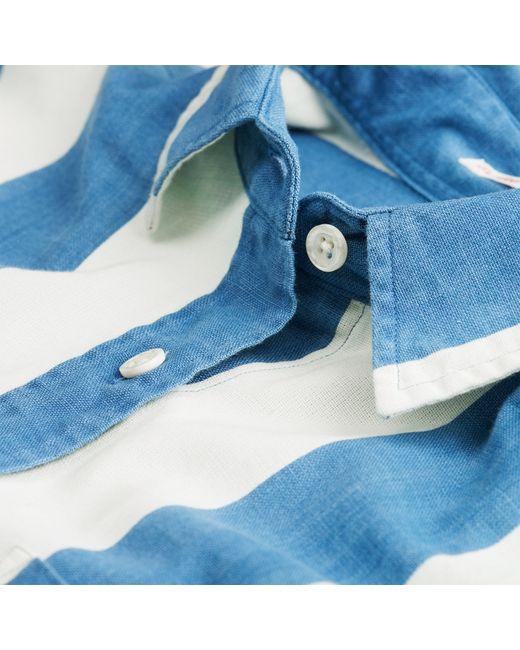
Poloshirt aus Baumwolle mit blauen und weißen Streifen